History of Canadian newspapers

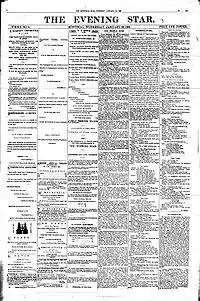
The Montreal "Evening Star" in 1869

Editors were now free from direct governmental control. However, the government continued to influence them in other underhanded ways, such as privately persuading editorial content and putting paid advertising only into assenting newspapers. For the most part, the radical newspapers of the Public Sphere Period had served their purposes and the papers of this period were somewhat more unbiased. More than ever, technology and progress were of great importance.